Sex and gender differences in leadership

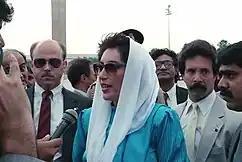
Benazir Bhutto, 1989, first democratically elected female leader of a Muslim-majority country

Women are underrepresented in leadership positions. Studies over the past twenty years show that as one looks higher in management hierarchies, the proportion of women decreases, especially in private-sector jobs. A 2022 study by LeanIn and McKinsey & Company, which surveyed over 40,000 employers, found that 60% of managers and 74% of C-suite executives were men. Several studies show women “are less likely than similarly qualified men to obtain jobs with higher social and monetary rewards … and to gain access to positions of power” and earn less for equivalent work, “even after adjusting for education and preferences for full-time employment.” The representation and compensation of gender-diverse leaders is unknown due to lack of research.